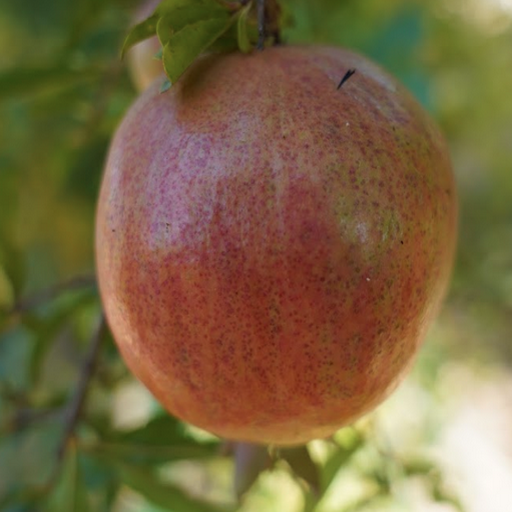
Label: Healthy